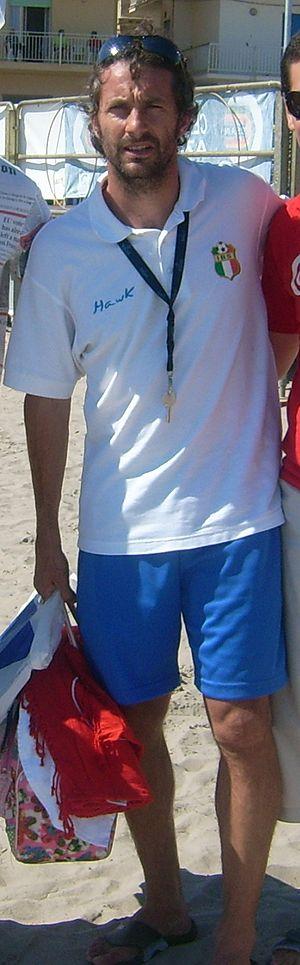
Maurizio Ganz est un footballeur italien.